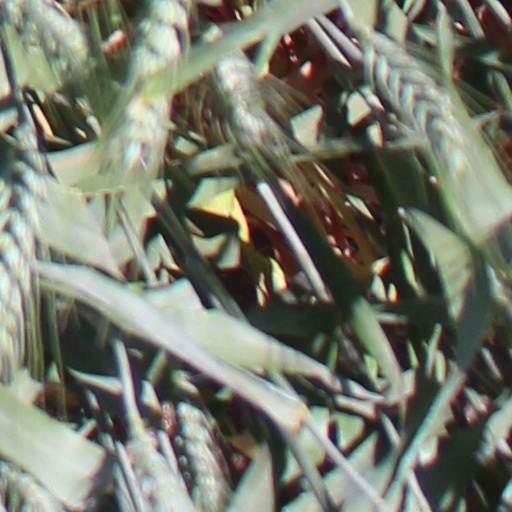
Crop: wheat